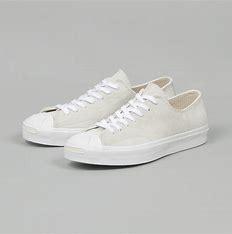
Brand: Converse
Model: Jack Purcell